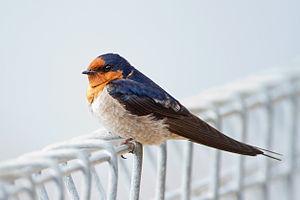
Ceci est une liste des oiseaux endémiques ou quasi-endémiques d'Australie.
L'Hirondelle rustique est une petite espèce de passereaux, migratrice, vivant en Europe, en Asie, en Afrique et en Amérique. Elle est également connue sous le nom d'Hirondelle de cheminée ou d'Hirondelle des granges. Elle se distingue par sa longue queue fourchue et sa gorge couleur rouge brique. Elle niche dans un nid fait de terre séchée et de salive pour coller les bouts de terre, accroché sous un toit, une poutre, aussi bien à l'extérieur qu'à l'intérieur, en ville ou à la campagne, souvent dans des granges ouvertes, et parfois dans les maisons ouvertes. Elle se nourrit essentiellement d'insectes attrapés en vol.